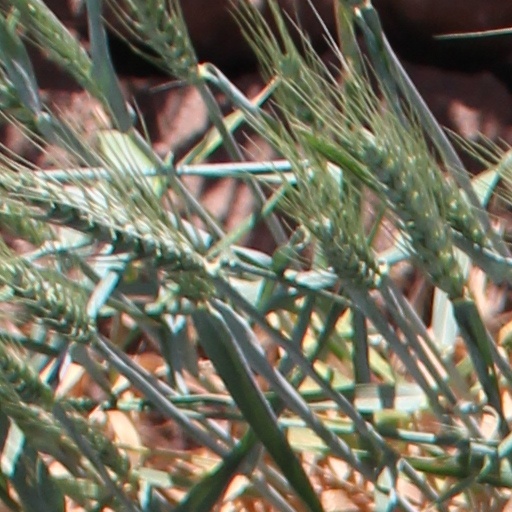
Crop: wheat